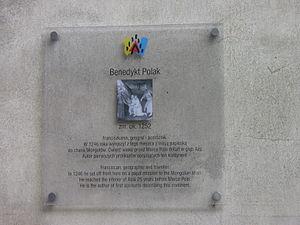
Benoît de Pologne était un moine franciscain polonais, voyageur.